Luigi Canonica

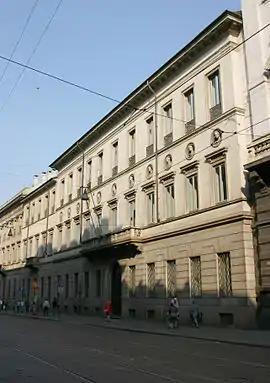
Palazzo Brentani, Milan

When the Austrians returned to Milan, Canonica’s public commissions were cancelled and in 1817 he was dismissed from his post as State Architect. From then on he worked mainly for private or religious patrons and built mostly villas and town houses, such as his own house in Via Sant'Agnese (c. 1815); the Casa Porro-Lambertenghi in Via Monte di Pietà (before 1816); Palazzo Brentani in Via Manzoni (1829–31; now the Banca Commerciale Italiana); and Palazzo Anguissola Antona Traversi (1829–31), all in Milan.